Roewe

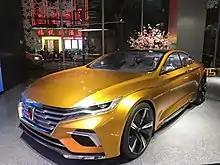
Roewe Vision-R concept fron

SAIC purchased technology relating to the Rover 75 and Rover 25 after the 2005 collapse of MG Rover, and the Roewe marque first appeared on a version of the 75, the Roewe 750. Originally intending to purchase all assets of the failed British company, SAIC was outbid by Nanjing Automobile. In 2007, SAIC merged with Nanjing Auto, so it now controls those MG Rover properties, such as the MG name and a Birmingham factory, the Longbridge plant, that it was initially unable to acquire.